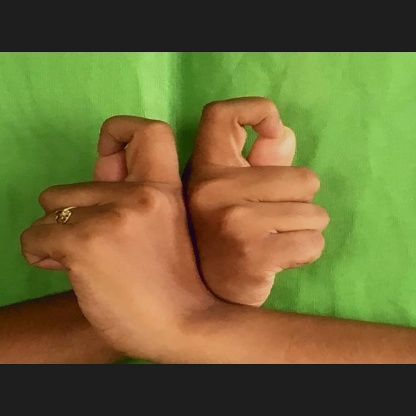
Mudra: Berunda